22nd Golden Globe Awards

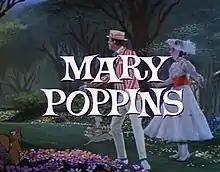

The 22nd Golden Globe Awards, honoring the best in film and television for 1964, were held on February 8, 1965.